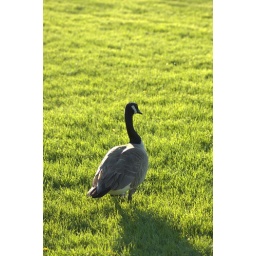
A Goose near the water filtration plant at Brittania.